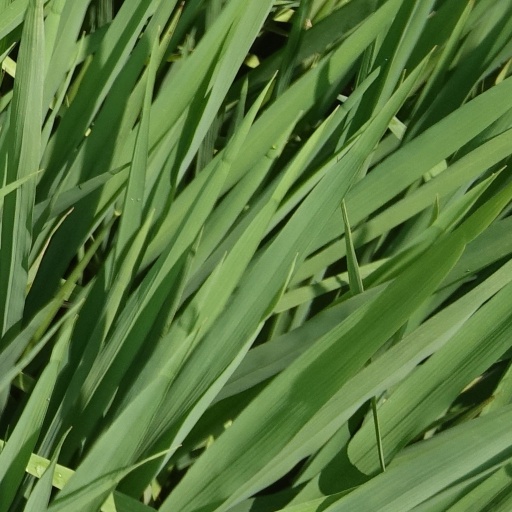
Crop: rice